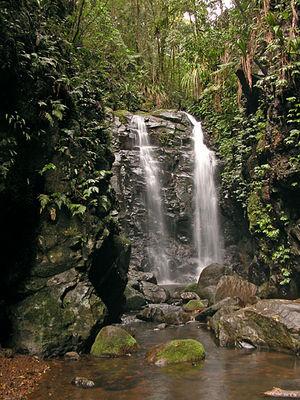
Les forêts humides Gondwana de l’Australie comprennent huit ensembles différents dont la superficie totale se monte à 3 665 km², rassemblées autour de la frontière Nouvelle-Galles du Sud - Queensland. Elles sont inscrites sur la liste du patrimoine mondial de l'UNESCO depuis 1986. Sont inclus depuis le début les sites de la Nouvelle-Galles-du-Sud et les sites du Queensland depuis 1994.
Cet article recense les sites inscrits au patrimoine mondial en Australie.
Le parc national de Lamington est un parc national situé au Queensland en Australie. Il est situé sur le plateau de Lamington à 75 km au sud de Brisbane. Il est classé en tant que parc des Réserves des forêts ombrophiles centre-orientales de l'Australie au Patrimoine Mondial de l'Humanité. La plus grande partie du parc est située à environ 900 mètres d'altitude, à moins de 30 kilomètres des rives de l'Océan Pacifique.